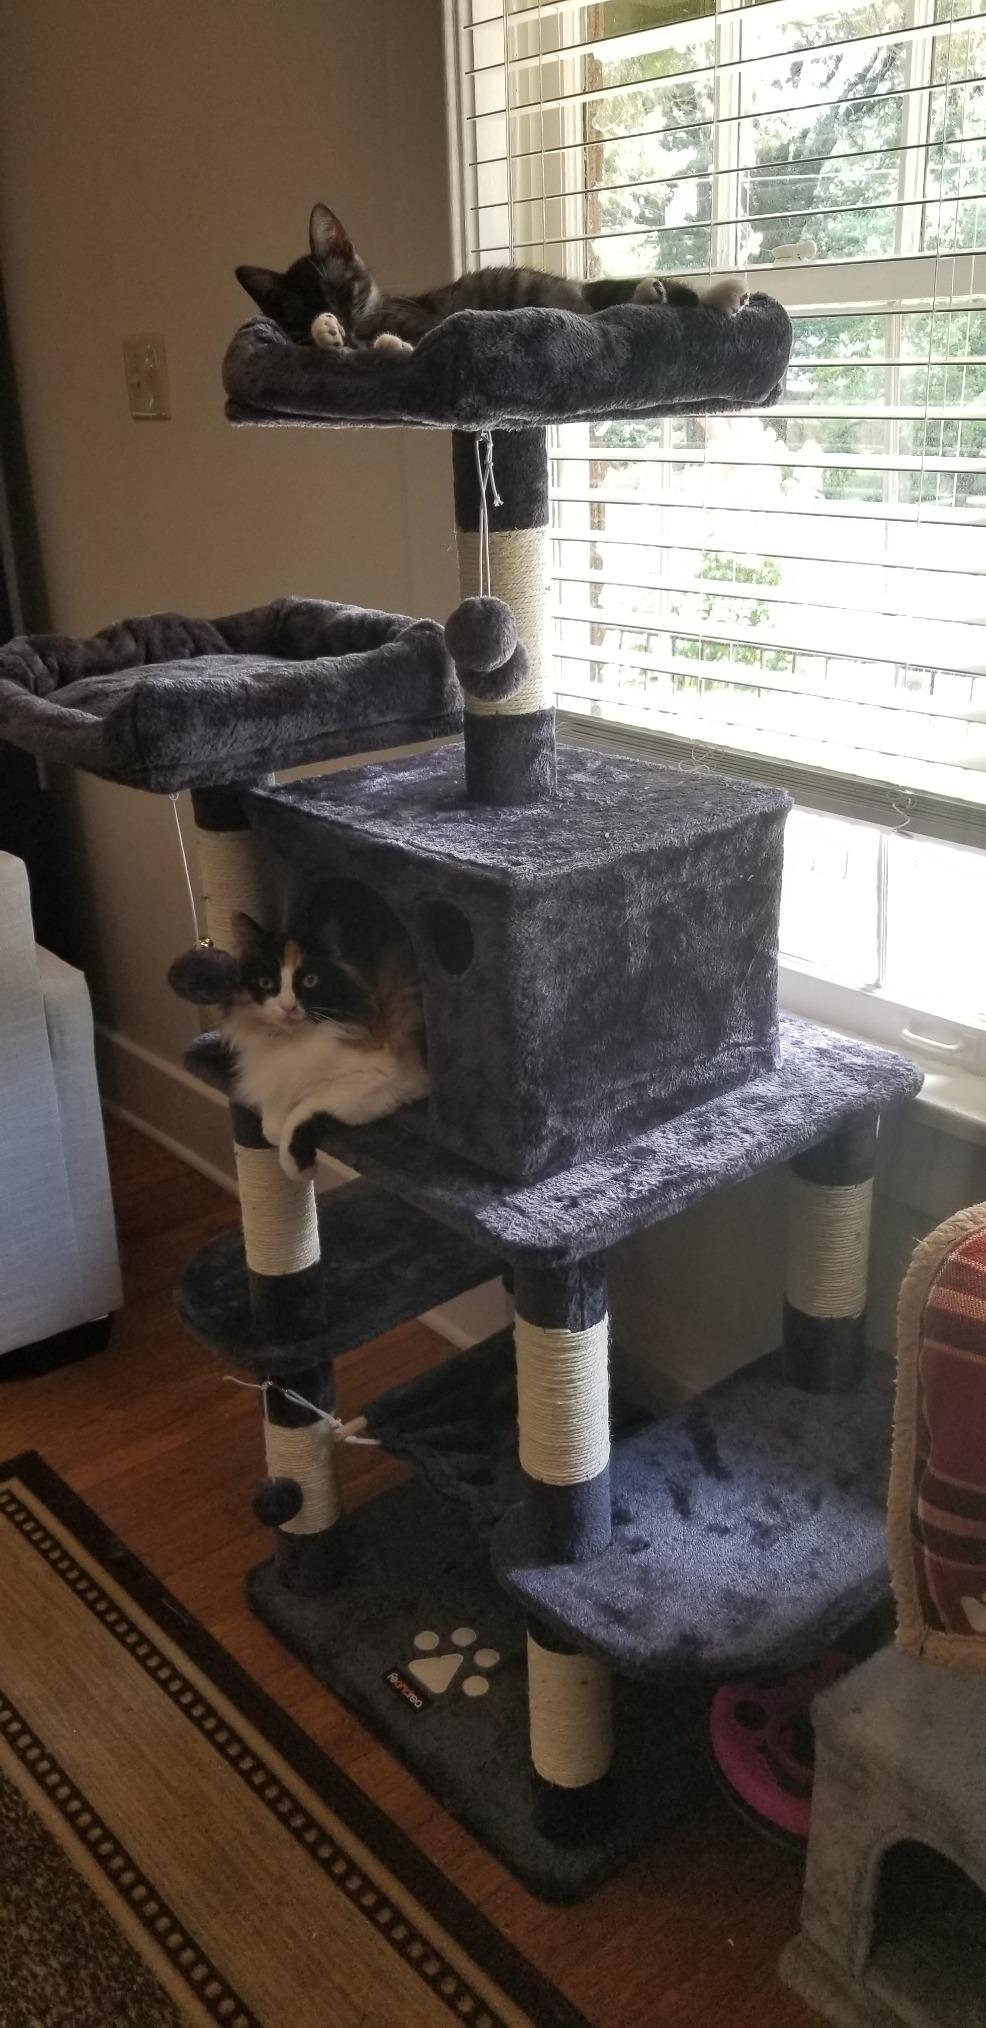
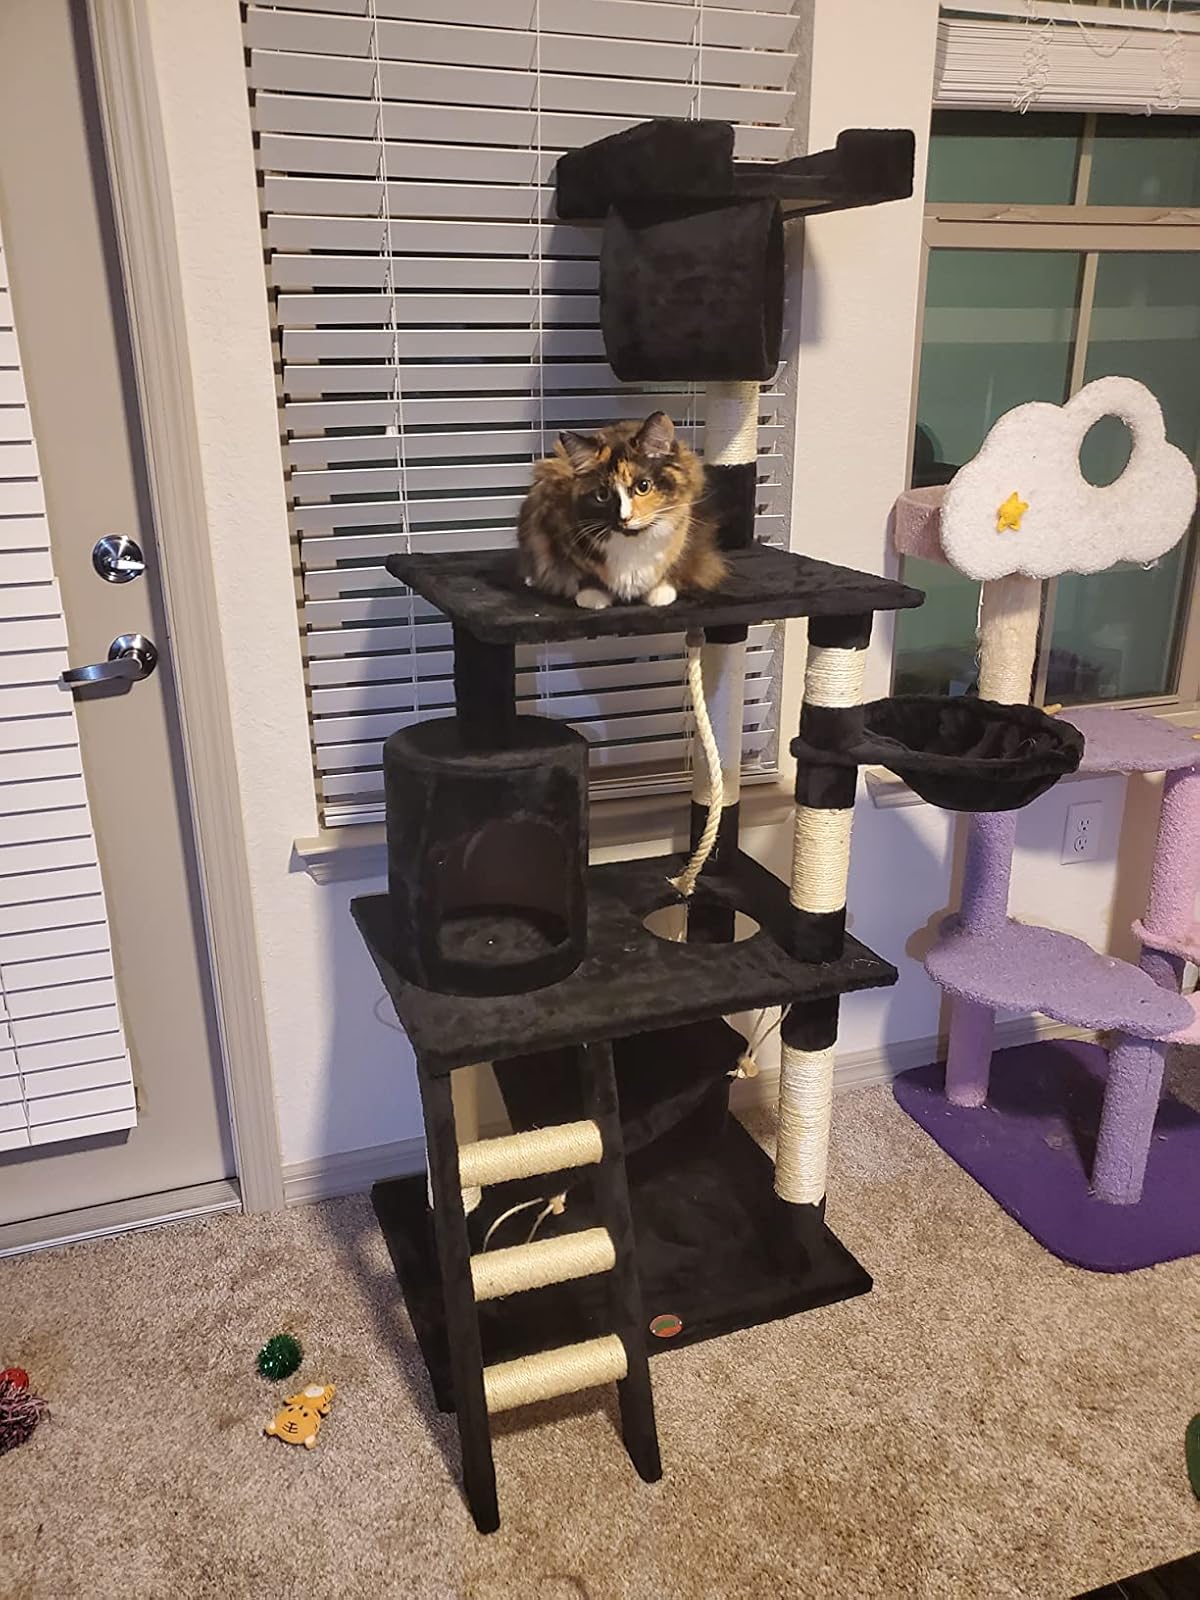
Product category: items_cat tree
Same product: no